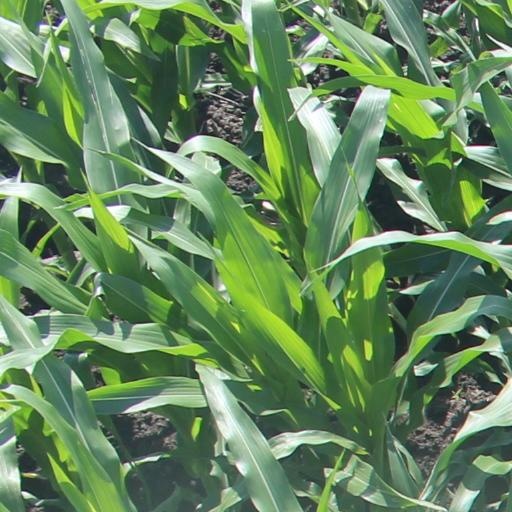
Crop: maize; corn